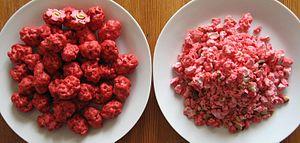
Pralines roses (bonbons constitués par une amande enveloppée de sucre cuit) entières ou concassées.
Une praline est
Le rose est un champ chromatique regroupant des rouges lavés de blanc. Les couleurs des boissons lait-fraise ou lait-grenadine, constituées par une dose de sirop de fraise ou de grenadine dans un verre de lait, correspondent à cette acception française populaire du rose.